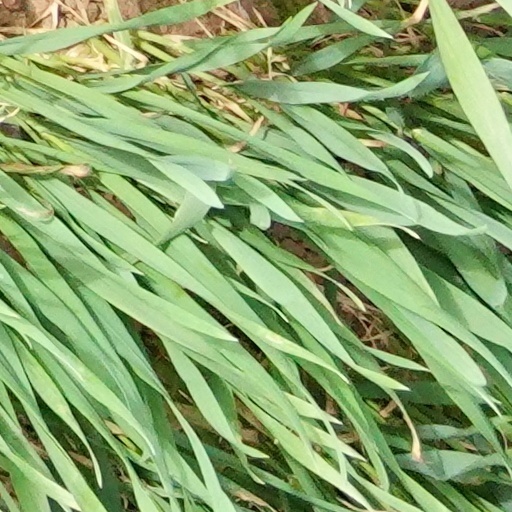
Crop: wheat